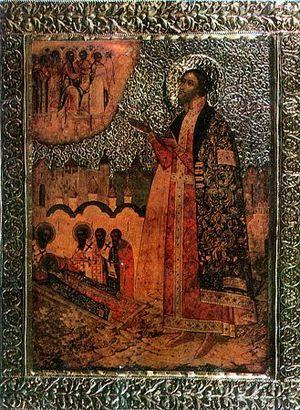
Michel Iᵉʳ de Kiev dit Michel de Tchernigov, l'un des Saint Michel, Grand-duc de Kiev de la famille des Riourikides en 1243.